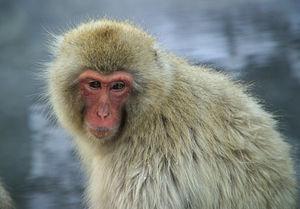
Le Macaque japonais est un singe catarhinien de la famille des cercopithécidés, largement réparti sur l'archipel du Japon. Exception faite de l'Homme, c'est le primate à l'habitat naturel le plus septentrional.
Les Macaques constituent un genre de primates de la famille des Cercopithecidae.